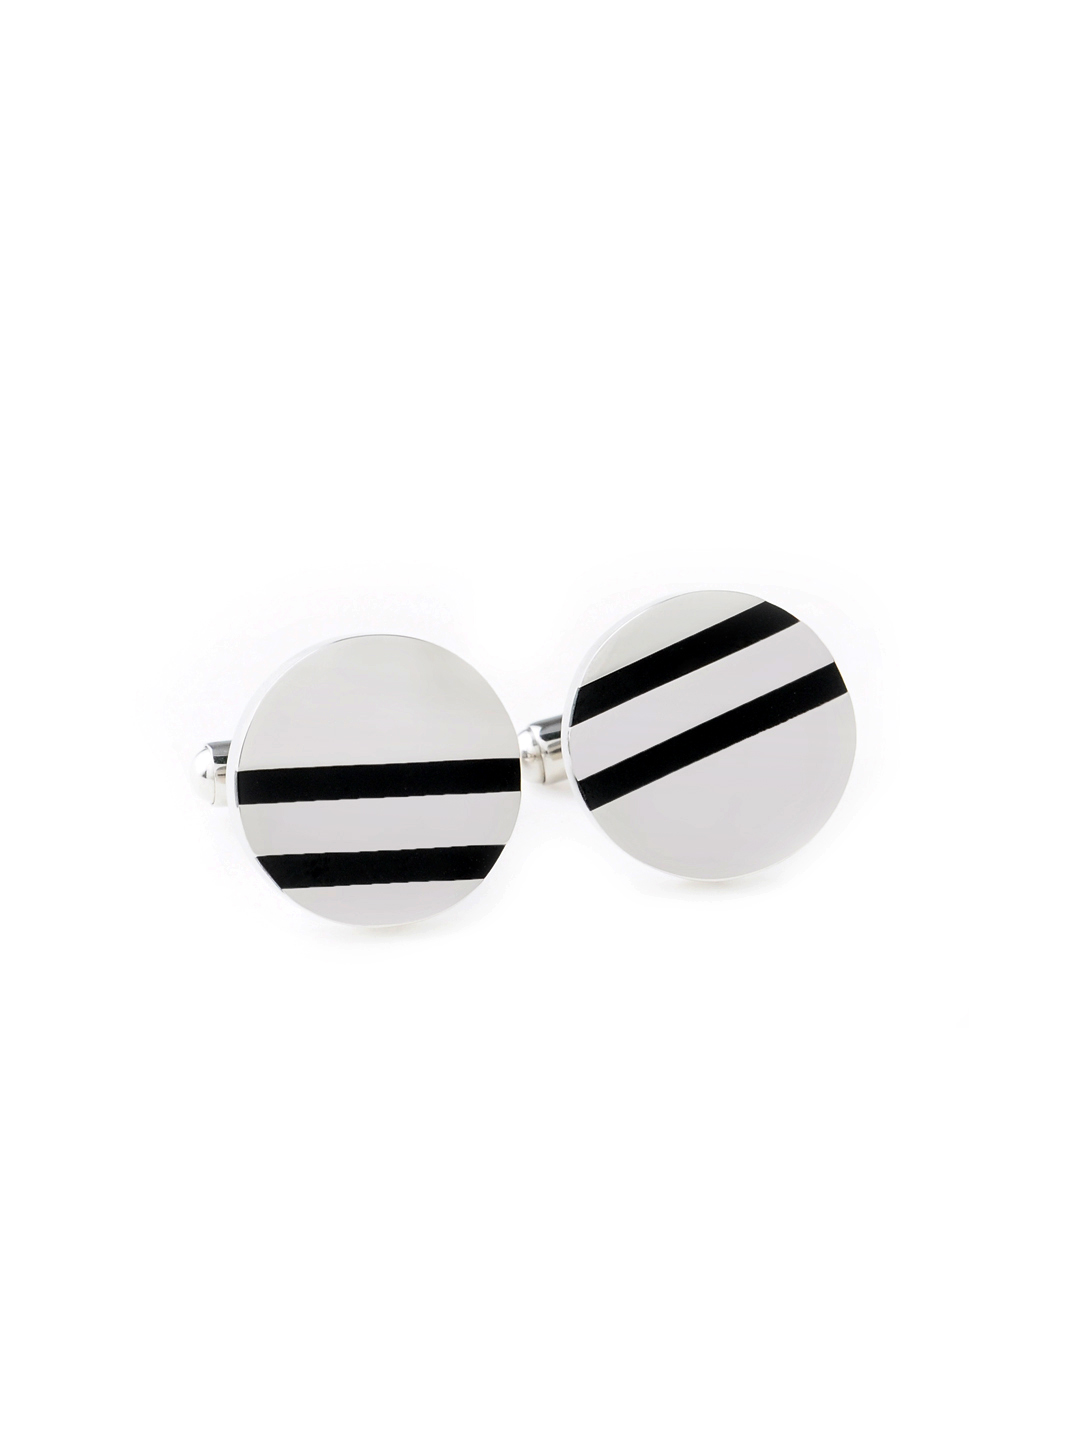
Revv Men Black and Steel Cufflinks
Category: Accessories / Cufflinks / Cufflinks
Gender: Men
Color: Steel
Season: Summer 2012
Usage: Casual